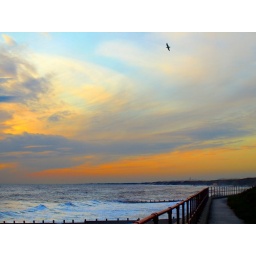
Red sky in the morning... with bird, Hornsea beach